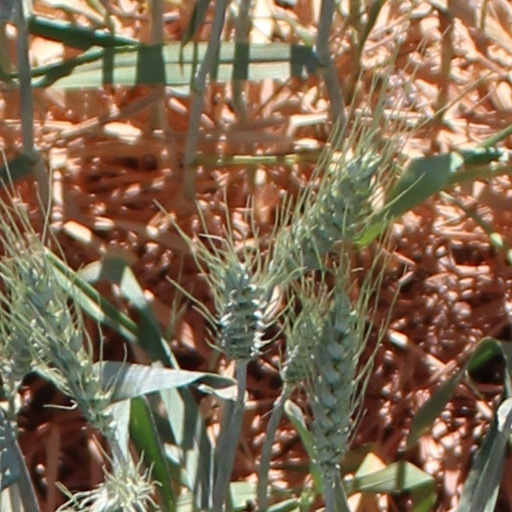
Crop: wheat